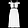
Label: Dress